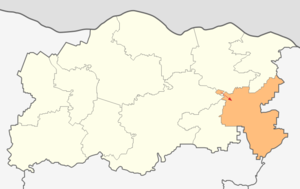
Levski est une obchtina de l'oblast de Pleven en Bulgarie.